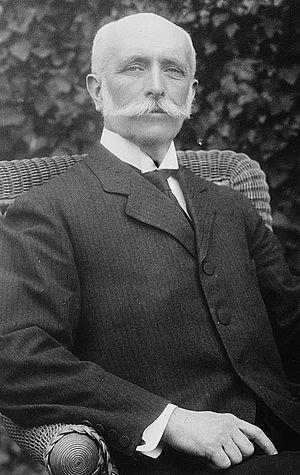
José Yves Limantour, né le 26 décembre 1854 à Mexico et mort le 27 août 1935 à Paris, est un économiste et homme politique mexicain. Ministre des Finances puis chef de file des Científicos, il participe à la modernisation économique du Mexique. En France, il est élu membre associé de l'Académie des sciences morales et politiques.